Half Past Dead 2

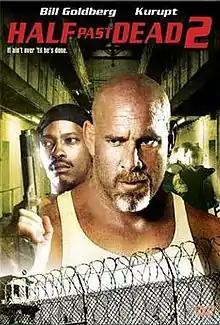
DVD cover

Half Past Dead 2 is a 2007 American action film directed by Art Camacho and starring Bill Goldberg and Kurupt. It is a sequel to the 2002 film "Half Past Dead". Kurupt and Tony Plana are the only actors to return from the first film. The film was released straight to video in the United States on May 15, 2007.